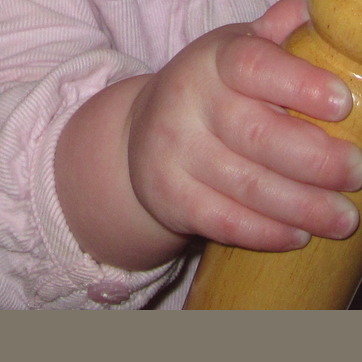
Material: skin